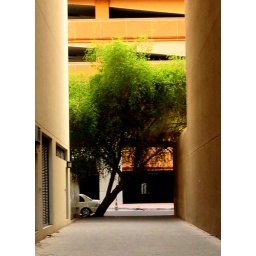
A tree beside our office building....